Alexander von Schrenk

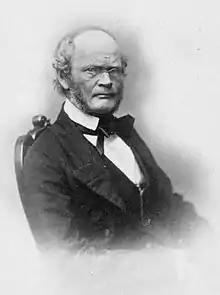
Alexander von Schrenk

Alexander Gustav von Schrenk (4 February 1816 – 25 June 1876) was a Baltic German-Russian naturalist born near Tula in what was then the Russian Empire. He was a brother to zoologist Leopold von Schrenck (1826–1894).